Samuel J. Foley (politician)

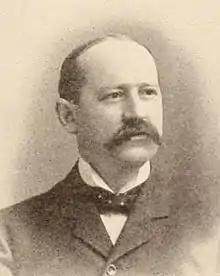
Samuel J. Foley (1902)

Samuel J. Foley (July 10, 1862 – June 25, 1922) was an American politician from New York.